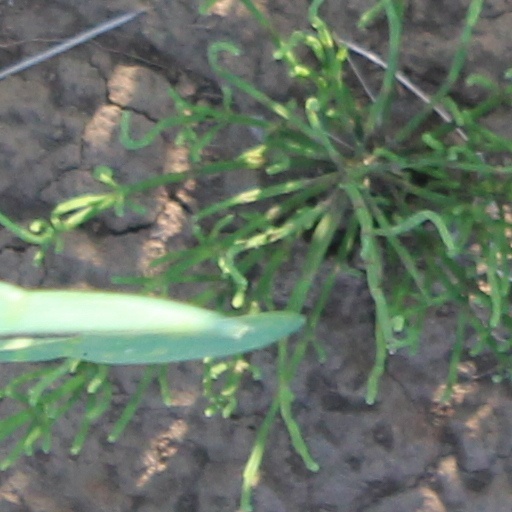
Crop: wheat